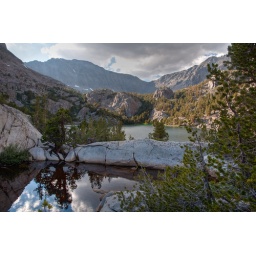
Small pond in rocks &amp;amp; Fifth lake in background